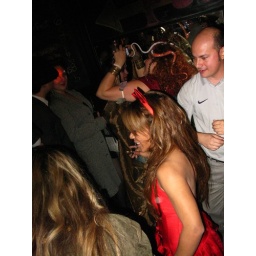
woman in the red dress